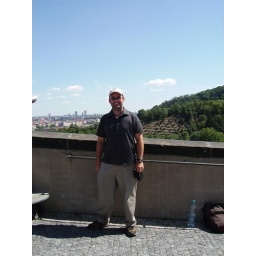
This pic taken by friendly tourist just below the walls of the castle